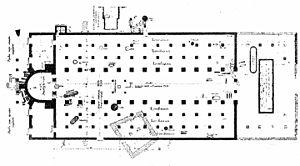
La basilique de Saint-Cyprien, appelée aussi basilique près de Sainte-Monique, est une basilique chrétienne en ruines située à la lisière du site archéologique tunisien de Carthage, sur le plateau de Bordj Djedid et en bordure de la mer.